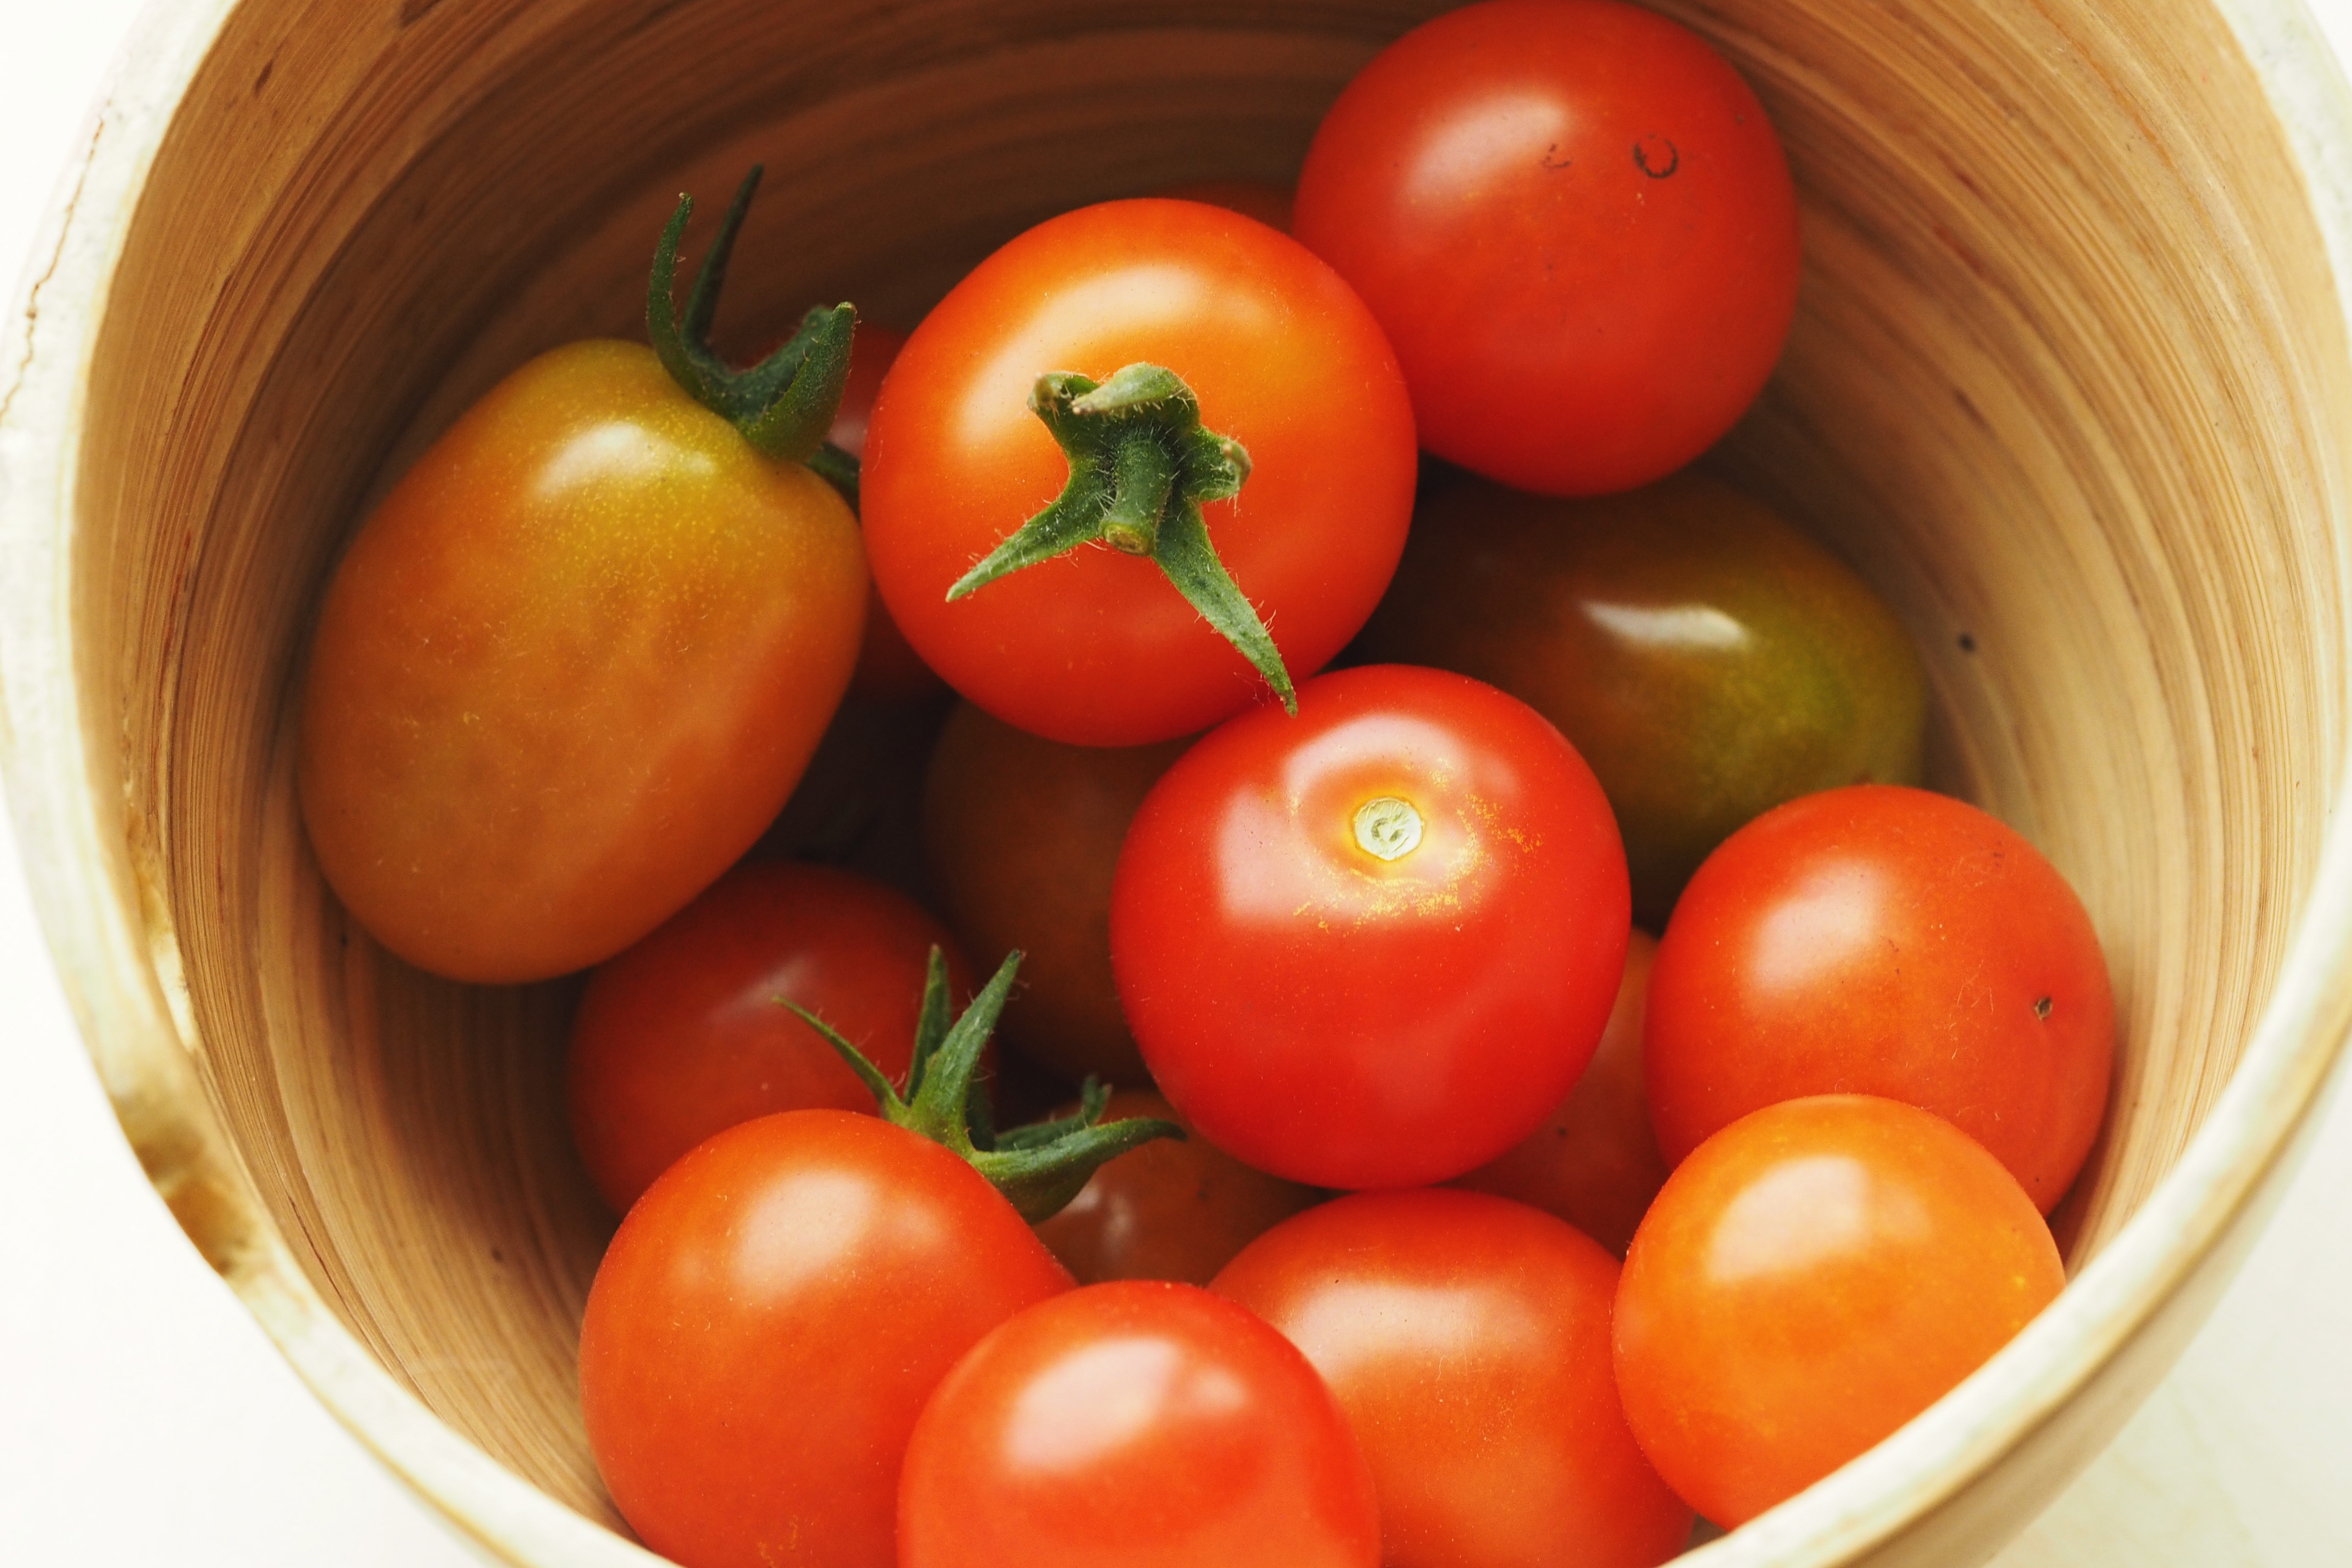
food, natural foods, tomato, solanum, bush tomato, vegetable, plum tomato, local food, fruit, cherry tomatoes, vegan nutrition, plant, produce, vegetarian food, ingredient, nightshade family, cuisine, whole food, dish